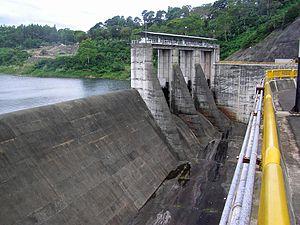
Le secteur de l'énergie en Indonésie est largement exportateur : en 2017, l'Indonésie a exporté 57,8 % de sa production d'énergie. Par contre, la consommation intérieure est faible. La part du secteur de l'énergie dans le PIB de l'Indonésie était de 15,6 % en 2012. L'Indonésie s'efforce de réorienter sa production d'énergie vers la consommation intérieure, tout en freinant la progression de la consommation de pétrole par la réduction des subventions aux carburants.
Le barrage hydroélectrique de Saguling se trouve sur le cours du fleuve Citarum en Indonésie. Il se trouve à Saguling, à environ 30 km de Bandung.
Le Citarum est le plus long fleuve de l'île de Java en Indonésie.